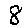
Label: 8